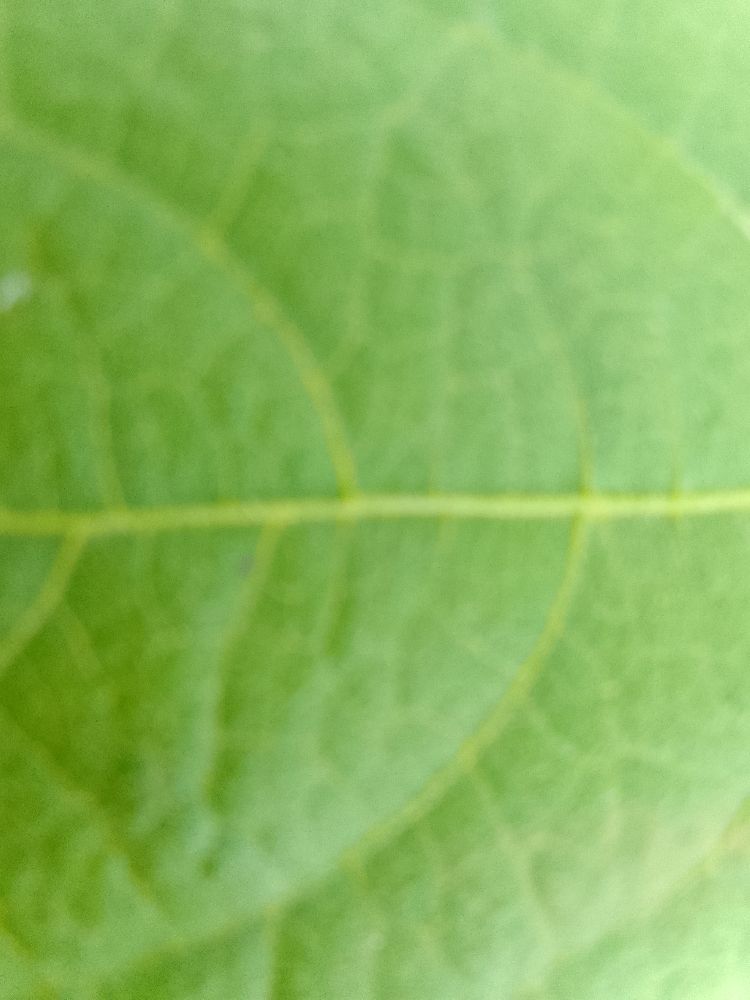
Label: healthy